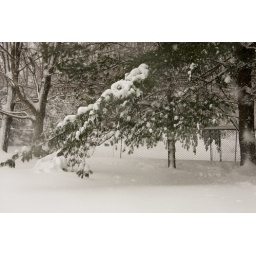
Pine trees in the dog yard